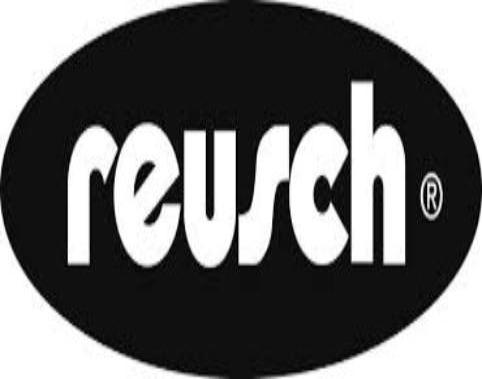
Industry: Clothes